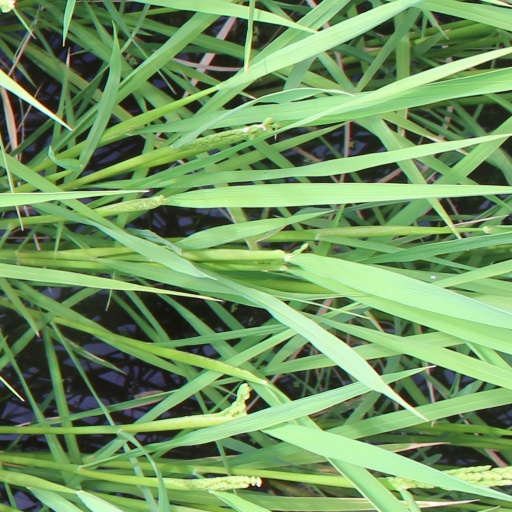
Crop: rice